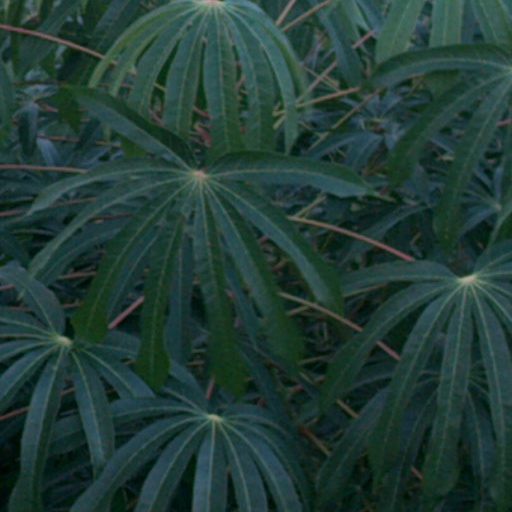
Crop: cassava